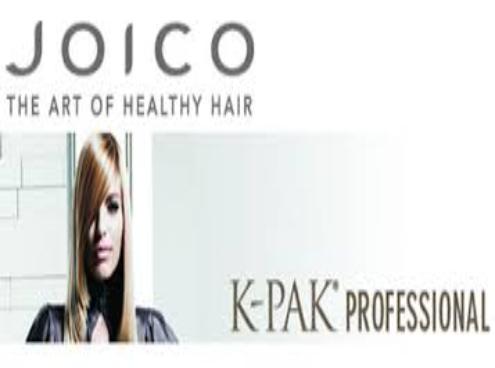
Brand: Joico
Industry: Necessities